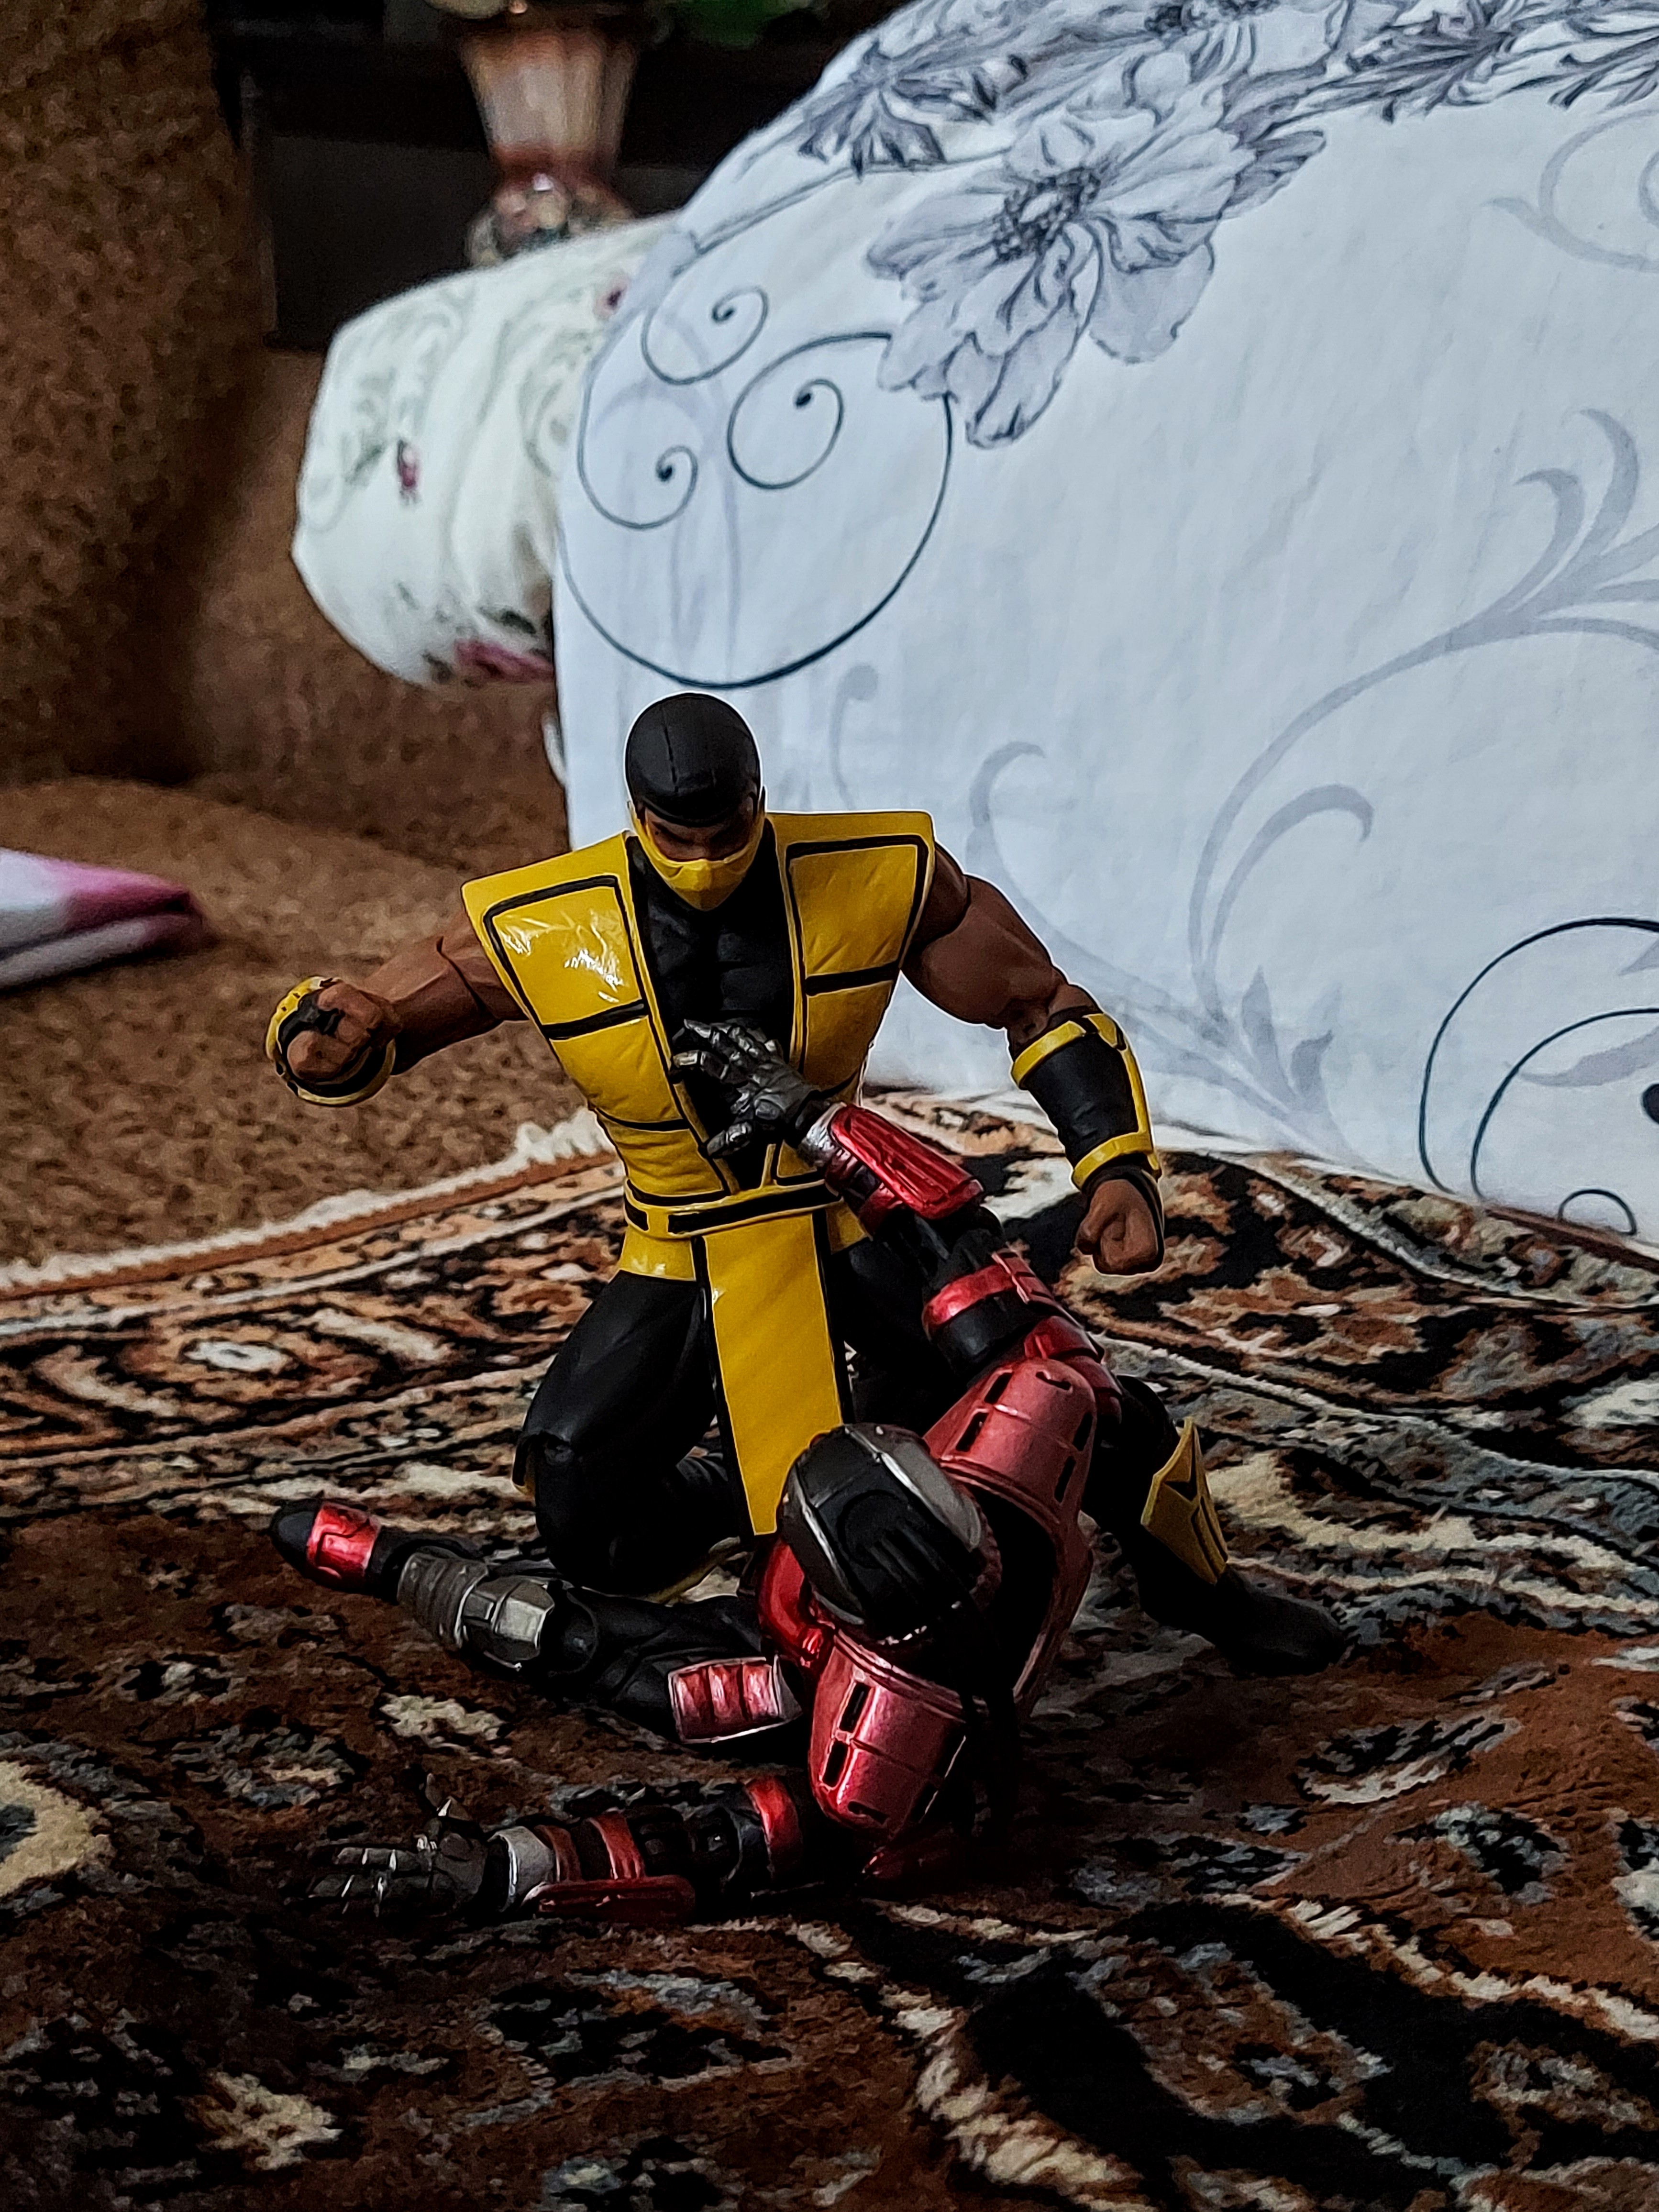
scorpion, storm, collectibles, toy, fictional character, carmine, soil, machine, action figure, fiction, recreation, figurine, animation, personal protective equipment, plastic, costume, sitting, shadow, visual arts, cg artwork, fun